List of Athletics seasons

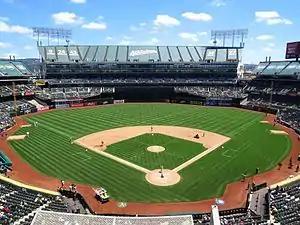
Oakland Coliseum, home field of the Athletics from 1968-2024.

The Athletics, formerly known as the Philadelphia, Kansas City, and Oakland Athletics are a professional baseball team based in West Sacramento, California. The Athletics have played in the American League (AL) ever since the league formed in 1901.